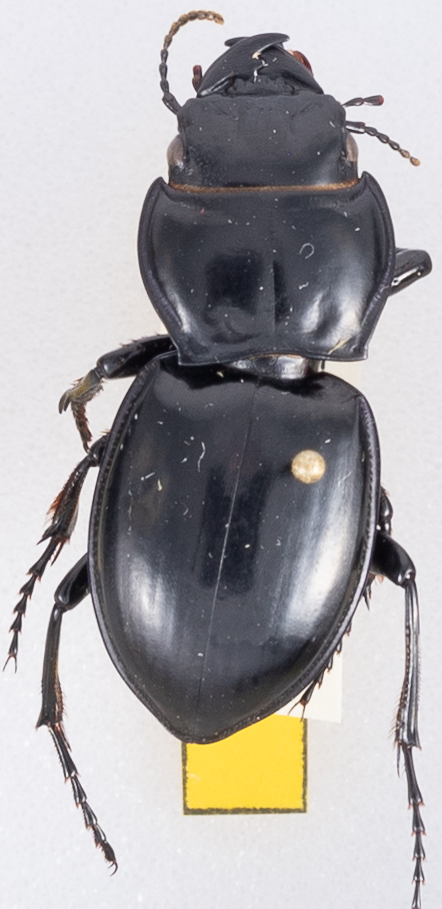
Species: Pasimachus californicus
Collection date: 2019-10-16
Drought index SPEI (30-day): -0.524
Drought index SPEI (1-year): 1.28
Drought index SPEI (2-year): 0.8